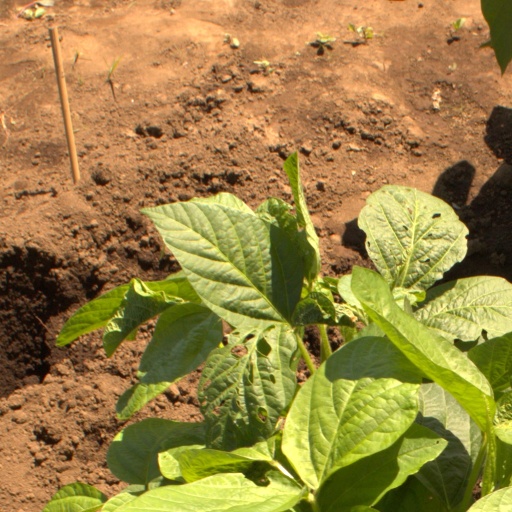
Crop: soybean